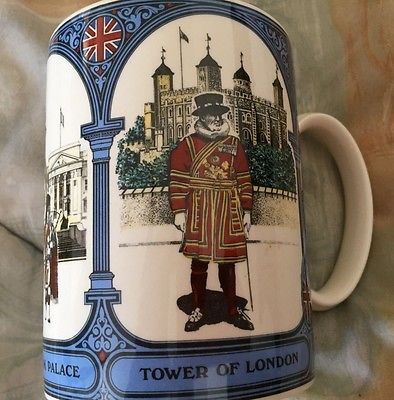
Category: mug